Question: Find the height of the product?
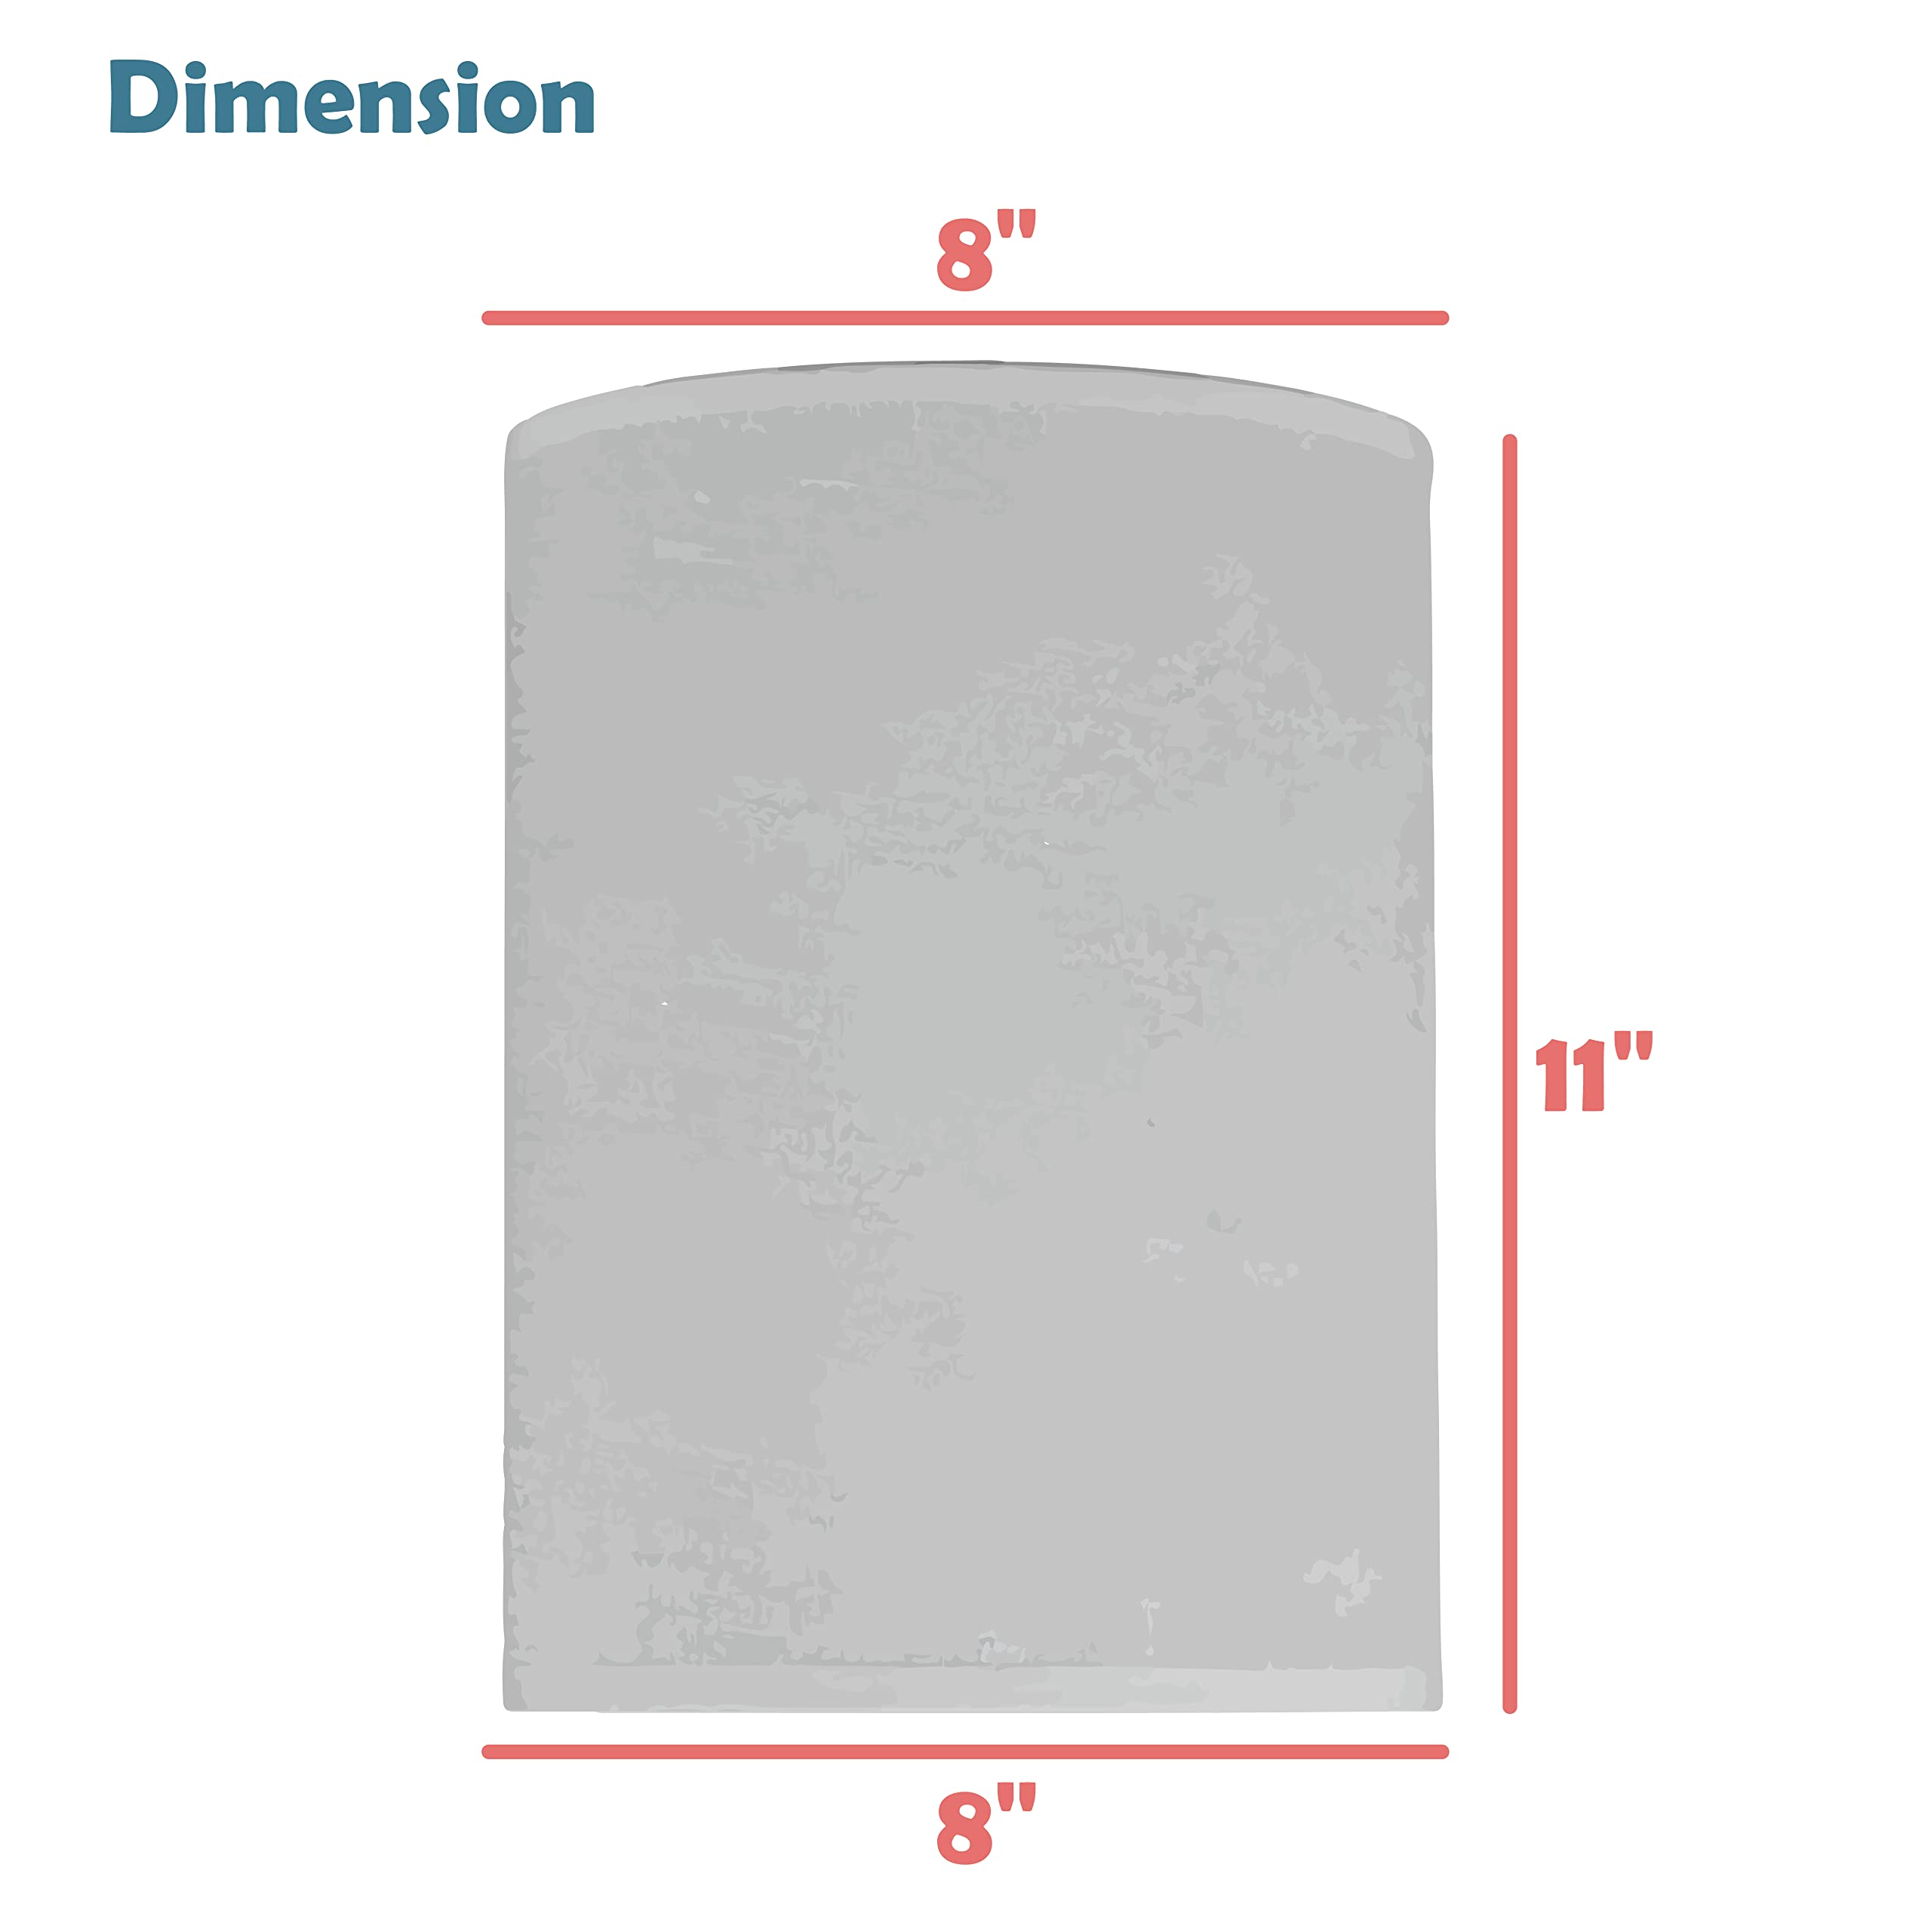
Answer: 11.0 inch